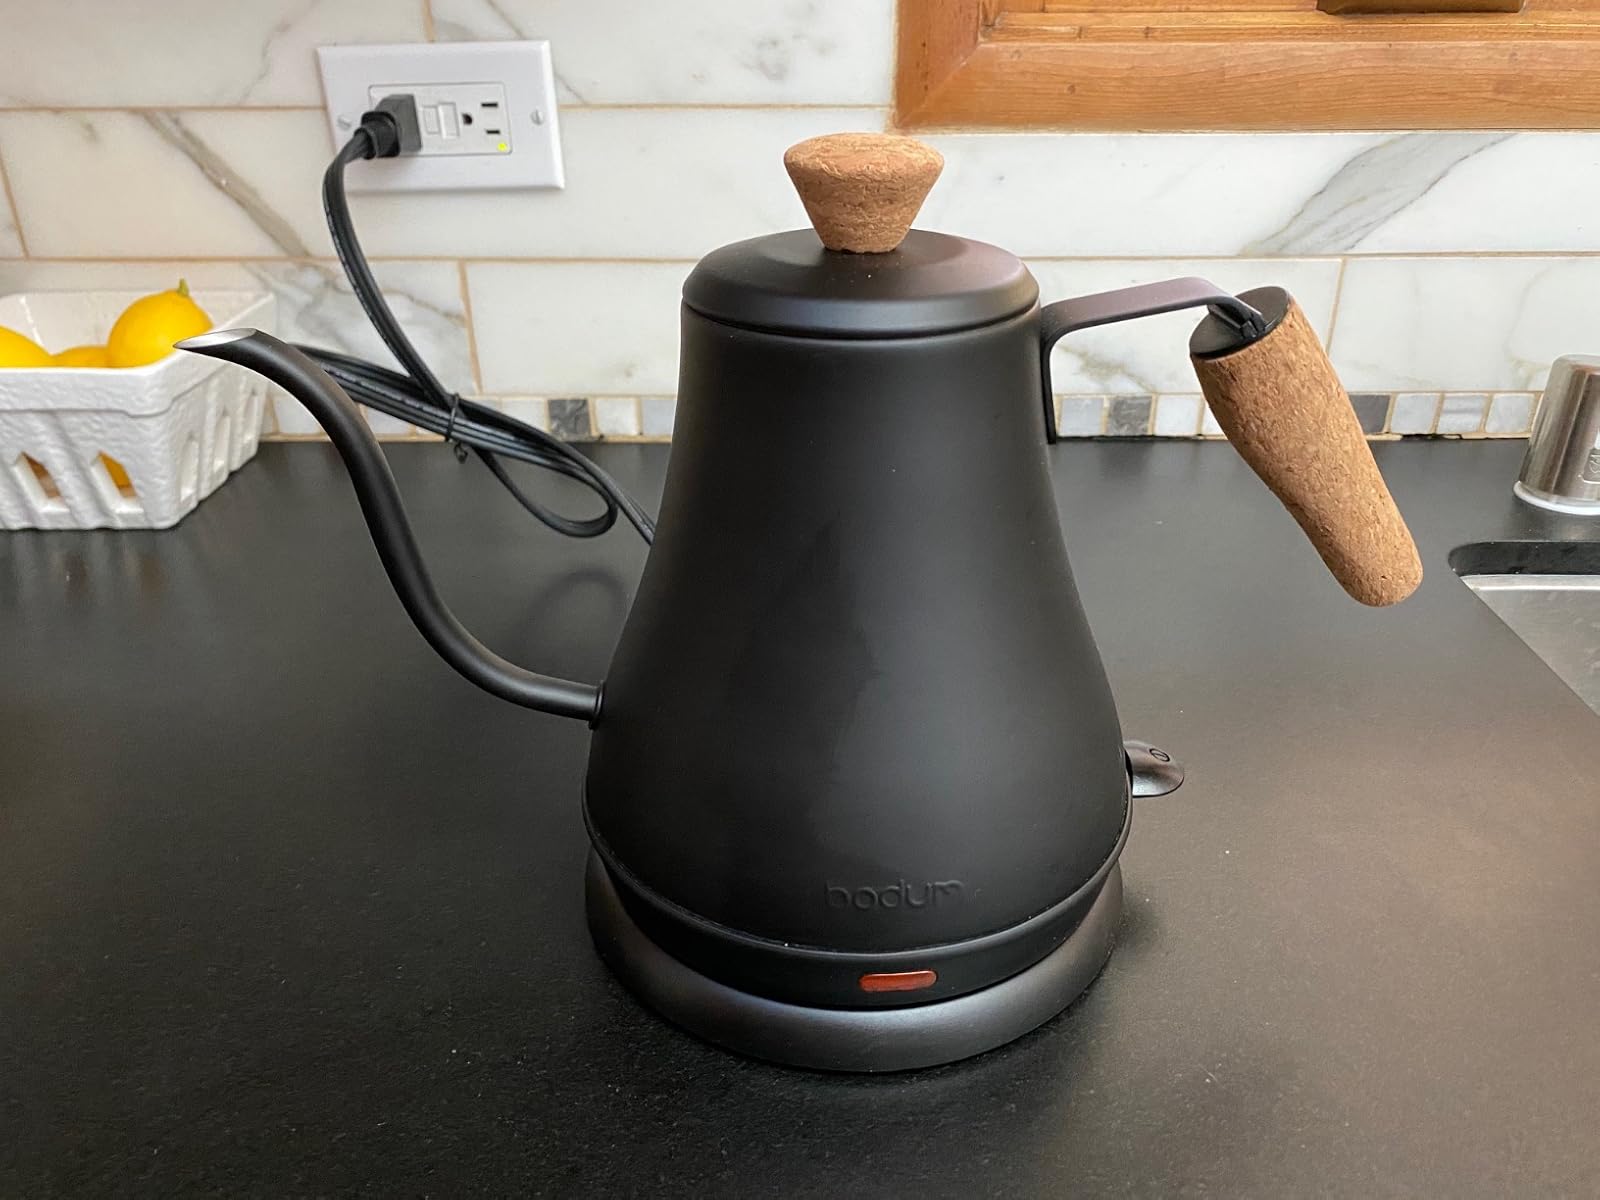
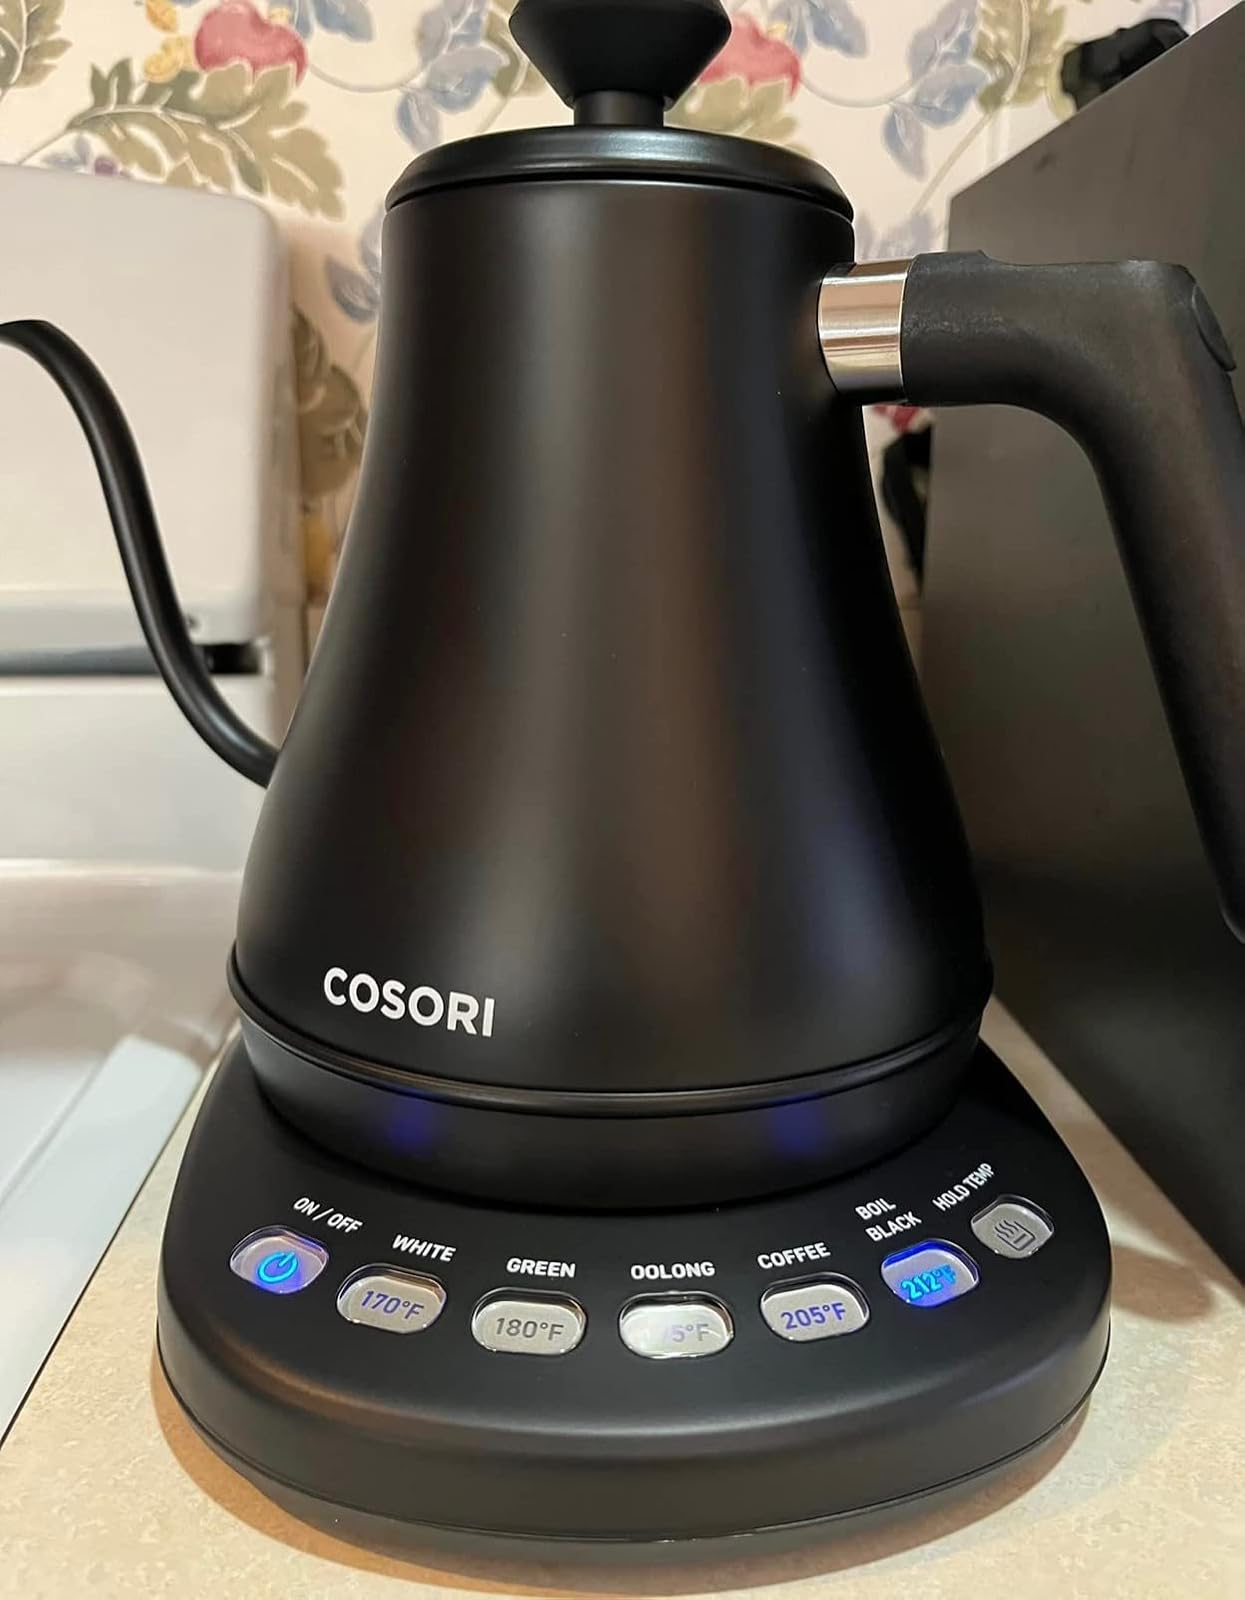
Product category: items_kettle
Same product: no